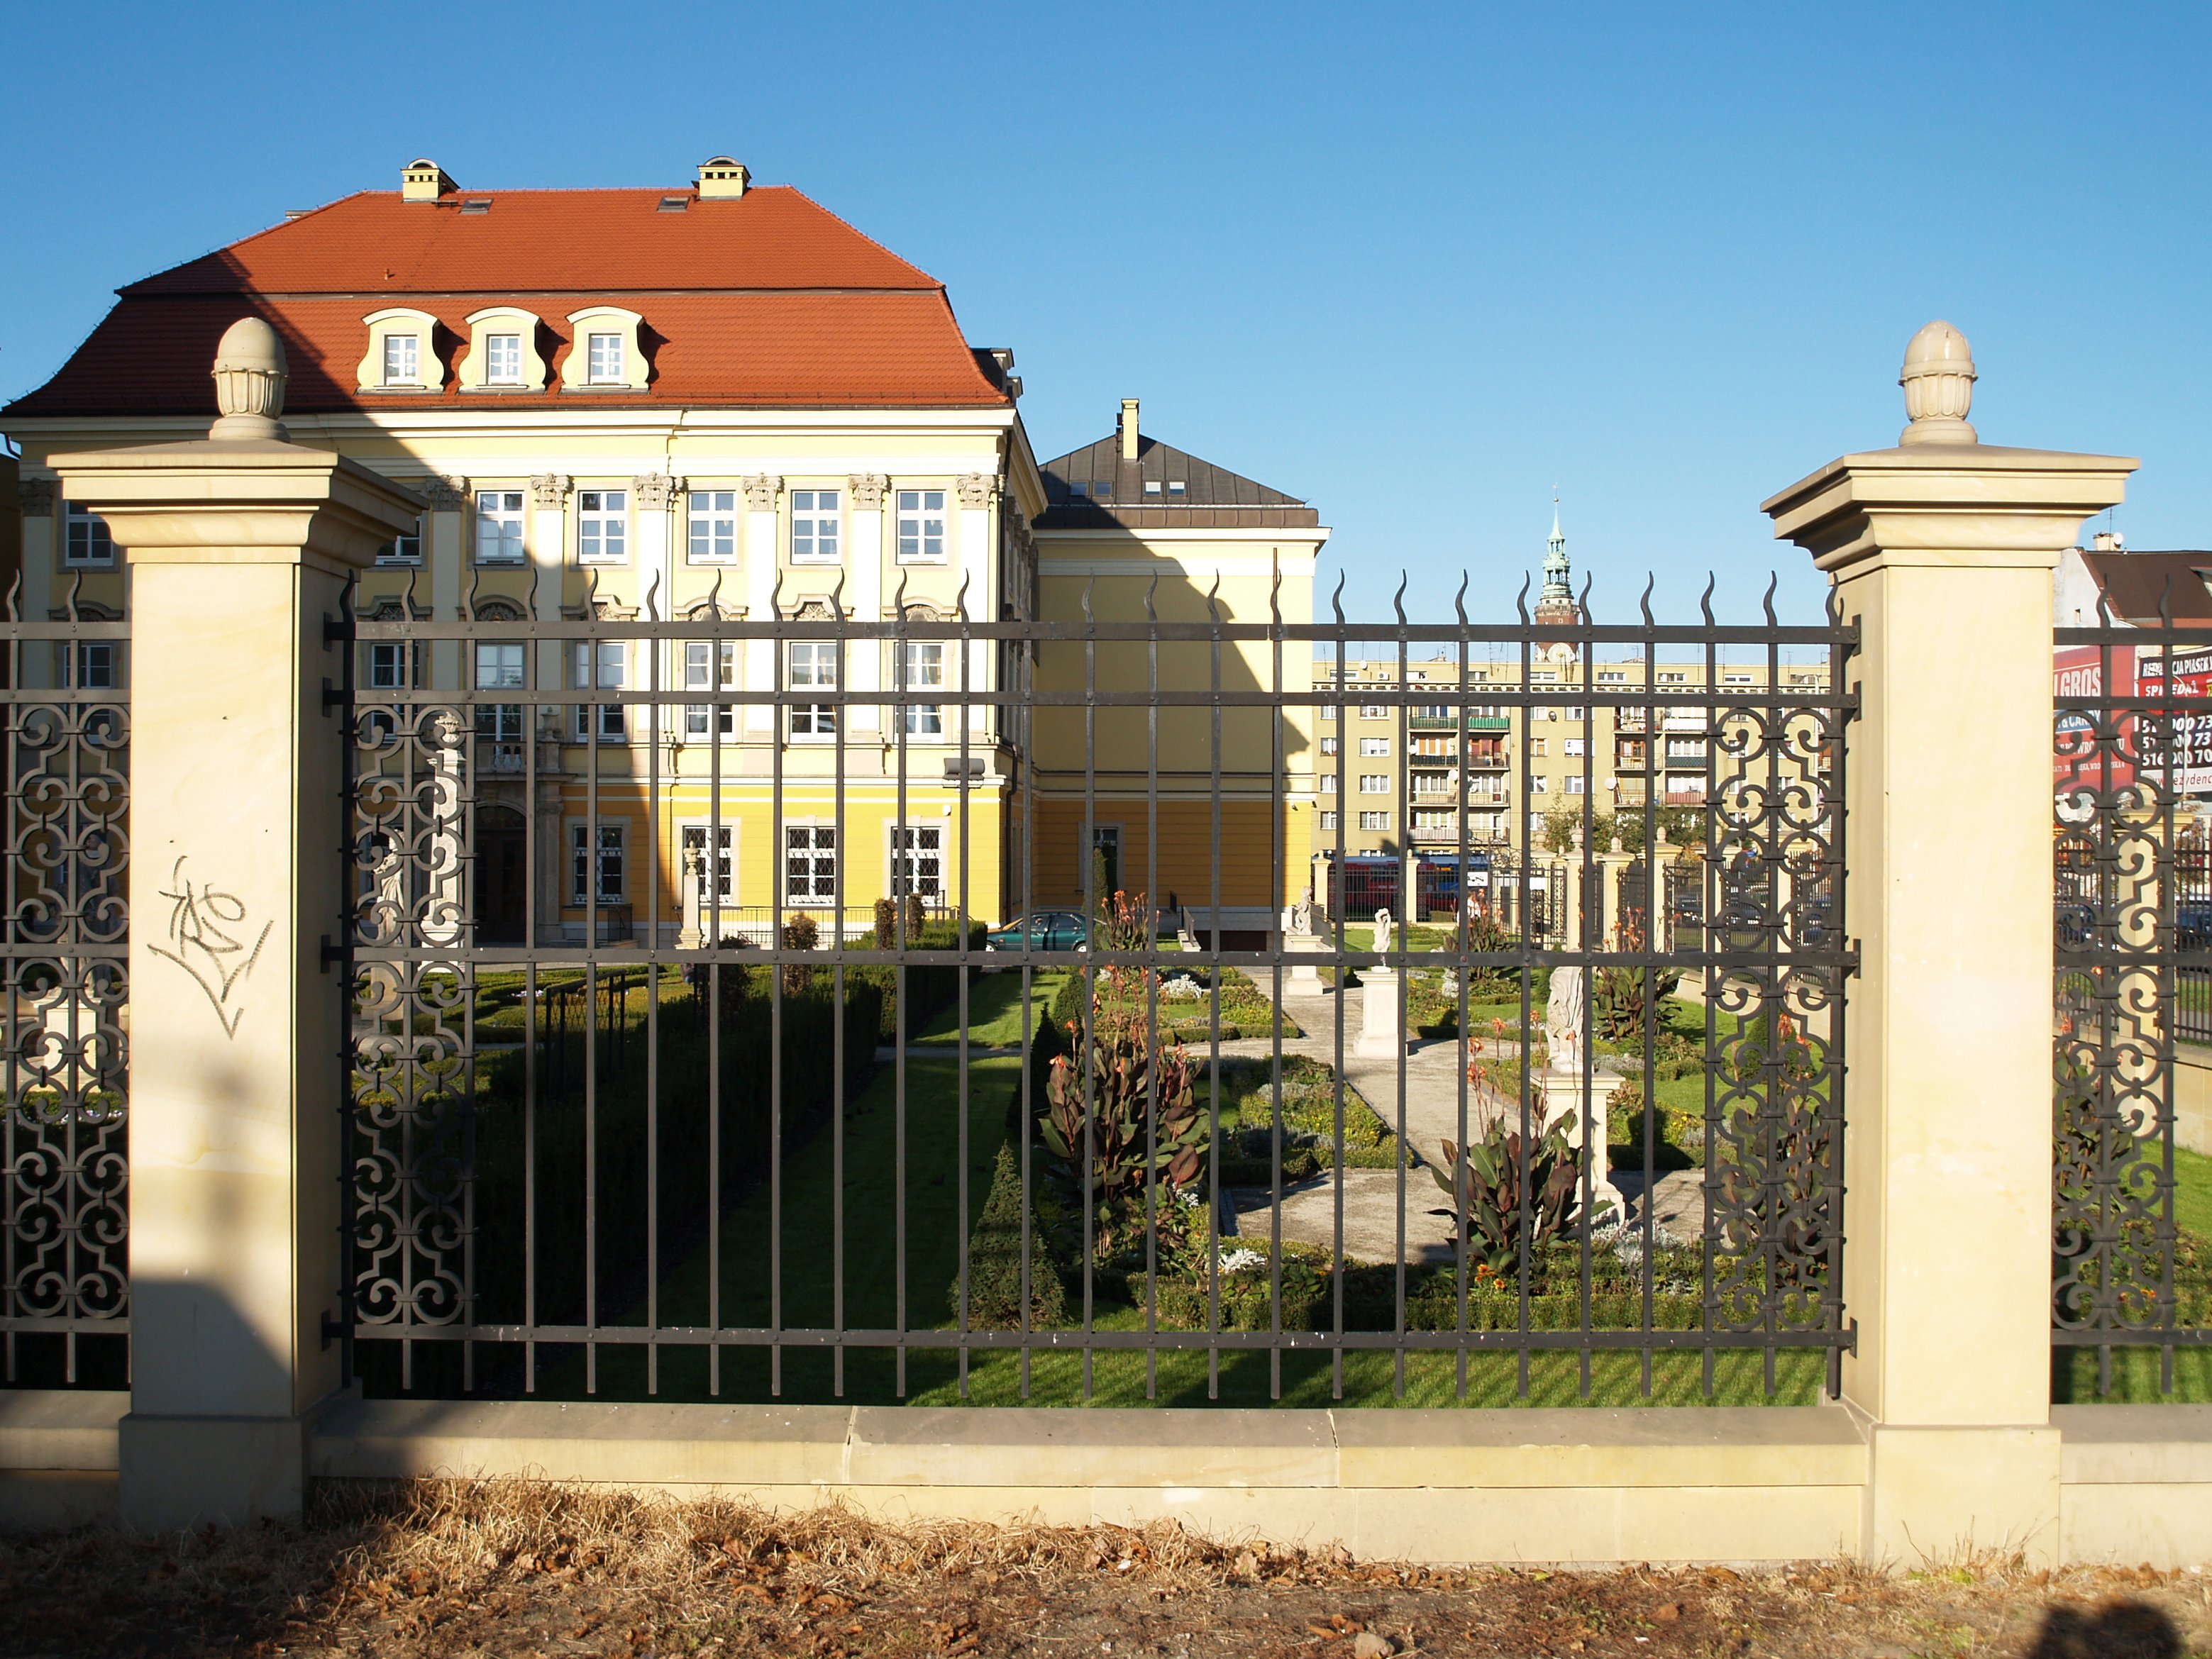
fence, architecture, structure, house, building, chateau, palace, city, home, arch, column, fencing, landmark, facade, gate, estate, urban area, outdoor structure